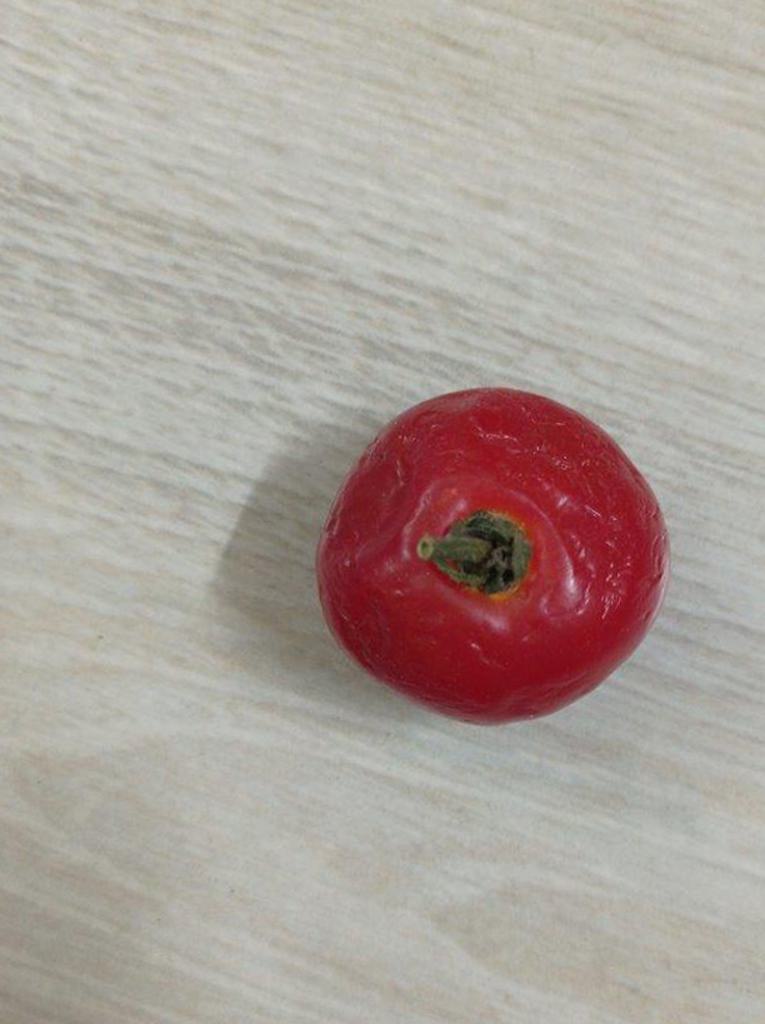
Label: Rotten